Architecture of Russia

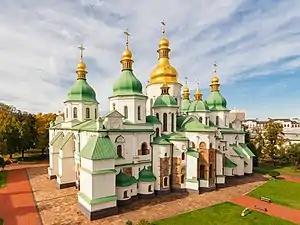
Cathedral of St. Sophia, Kyiv

Large-scale architectural work paused after the death of Vladimir, but resumed under Iaroslav. Under his reign, the cathedral dedicated to St. Sophia, also known as the cathedral of Hagia Sofia, in which the Metropolitan was to be seated for the following 200 years. Excavations have found that the original plan of the church also prescribed to the inscribed-cross typology (the church has been extensively modified since its construction due to it falling into ruin during Mongol rule). A multitude of domes is also present in the church, although it is not clear its stylistic origins (while wooden churches have complex roof designs, a clear derivation has not been established). Inside the church, several of the medieval Kievan mosaics created by Greek masters survive and show a provincial Byzantine style. The construction of the church itself is a form of stone and brick masonry called opus mixtum, which means alternating rows of stone and flat brick, or plinthos, meaning crushed brick in lime mortar. The exterior was not as ornate as the interior, relying instead on the mass of the building and sported a pink colour, later covered up with white stucco. It is, however, the only structure from this period that mostly maintains its original interior, and thus can be used as an example for the interiors of these early Kievan churches.